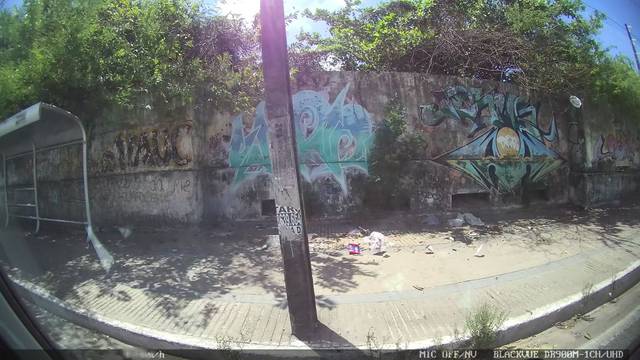
Region: Brazil
Coordinates: -3.737, -38.573